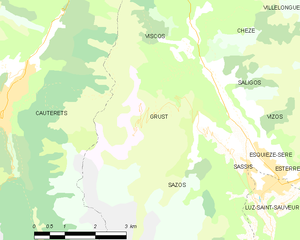
Grust est une commune française située dans le département des Hautes-Pyrénées, en région Occitanie.